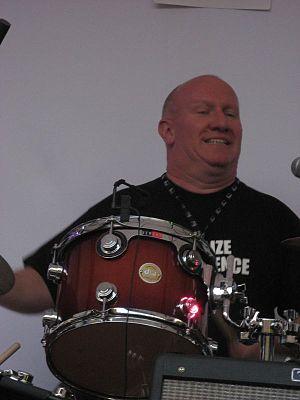
Denis Barthe des Hyènes, à l'Hôtel de Sully (Paris) le jour de la Fête de la Musique de 2007.
The Hyènes est un groupe de punk rock français formé en 2005. Il est constitué d'Olivier Mathios, Vincent Bosler, Jean-Paul Roy et Denis Barthe. Pendant son existence, le groupe joue sur scène comme au Musique en stock, Vieilles Charrues, le RBFC de Cali et les frères Cantona, Guitares en Scène et Musicalarue.
Débranché est un album live acoustique de Noir Désir paru le 24 janvier 2020 en double vinyle. Enregistrés dans le cadre d'émissions audiovisuelles, cet album se veut dans l'esprit des disques de la série MTV Unplugged où les grand artistes internationaux donnent un concert en acoustique pour l'émission.
Denis Barthe, né le 7 avril 1963 à Talence près de Bordeaux en Gironde, est un batteur français.